66th Street–Lincoln Center station

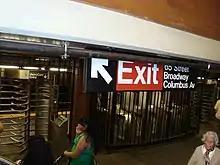
Turnstiles to platform

Like other local stations, 66th Street has four tracks and two side platforms. The station is served by the 1 at all times and by the 2 during late nights; the center express tracks are used by the 2 train during daytime hours and the 3 train at all times. The station is between 72nd Street to the north and 59th Street–Columbus Circle to the south. The platforms were originally long, like at other local stations on the original IRT, but as a result of the 1958–1959 platform extension, became long. The 66th Street station is fully wheelchair-accessible, with elevators connecting the street and platforms. There is also a crossunder between the uptown and downtown side platforms at the extreme south end of the station, which is not wheelchair-accessible.